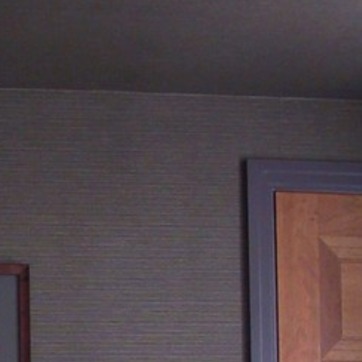
Material: wallpaper